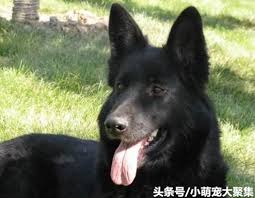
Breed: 227-n000070-groenendael